The Hours (film)

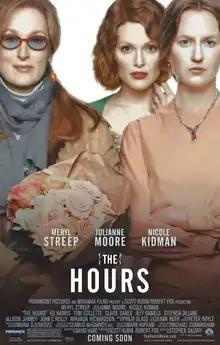
Theatrical release poster

The Hours is a 2002 psychological period drama film directed by Stephen Daldry from a screenplay by David Hare, based on the 1998 novel by Michael Cunningham. It stars Nicole Kidman, Julianne Moore, and Meryl Streep as three women whose lives are connected by Virginia Woolf's 1925 novel "Mrs Dalloway". In 2001 New York, Clarissa Vaughan (Streep) prepares an award party for her AIDS-stricken friend and poet, Richard (Ed Harris). In 1951 California, Laura Brown (Moore) is a pregnant housewife in an unhappy marriage. In 1920s England, Virginia Woolf (Kidman) battles with depression while writing "Mrs Dalloway". Supporting roles are played by Ed Harris, John C. Reilly, Stephen Dillane, Jeff Daniels, Miranda Richardson, Allison Janney, Toni Collette, Claire Danes, and Eileen Atkins.